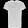
Label: T - shirt / top